Santiago Ascacíbar

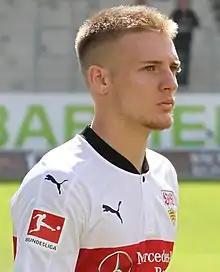
Ascacíbar with VfB Stuttgart in 2017

Santiago Lionel Ascacíbar (born 25 February 1997) is an Argentine professional footballer who plays as a defensive midfielder for Estudiantes. He has also represented the Argentina national team.